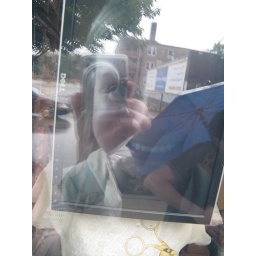
My face in the Threadless window